Elephant

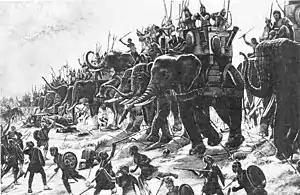
Battle of Zama by Henri-Paul Motte, 1890

Elephants have been working animals since at least the Indus Valley civilization over 4,000 years ago and continue to be used in modern times. There were 13,000–16,500 working elephants employed in Asia in 2000. These animals are typically captured from the wild when they are 10–20 years old, the age range when they are both more trainable and can work for more years. They were traditionally captured with traps and lassos, but since 1950, tranquillisers have been used. Individuals of the Asian species have often been trained as working animals. Asian elephants are used to carry and pull both objects and people in and out of areas as well as lead people in religious celebrations. They are valued over mechanised tools as they can perform the same tasks but in more difficult terrain, with strength, memory, and delicacy. Elephants can learn over 30 commands. Musth bulls are difficult and dangerous to work with and so are chained up until their condition passes.